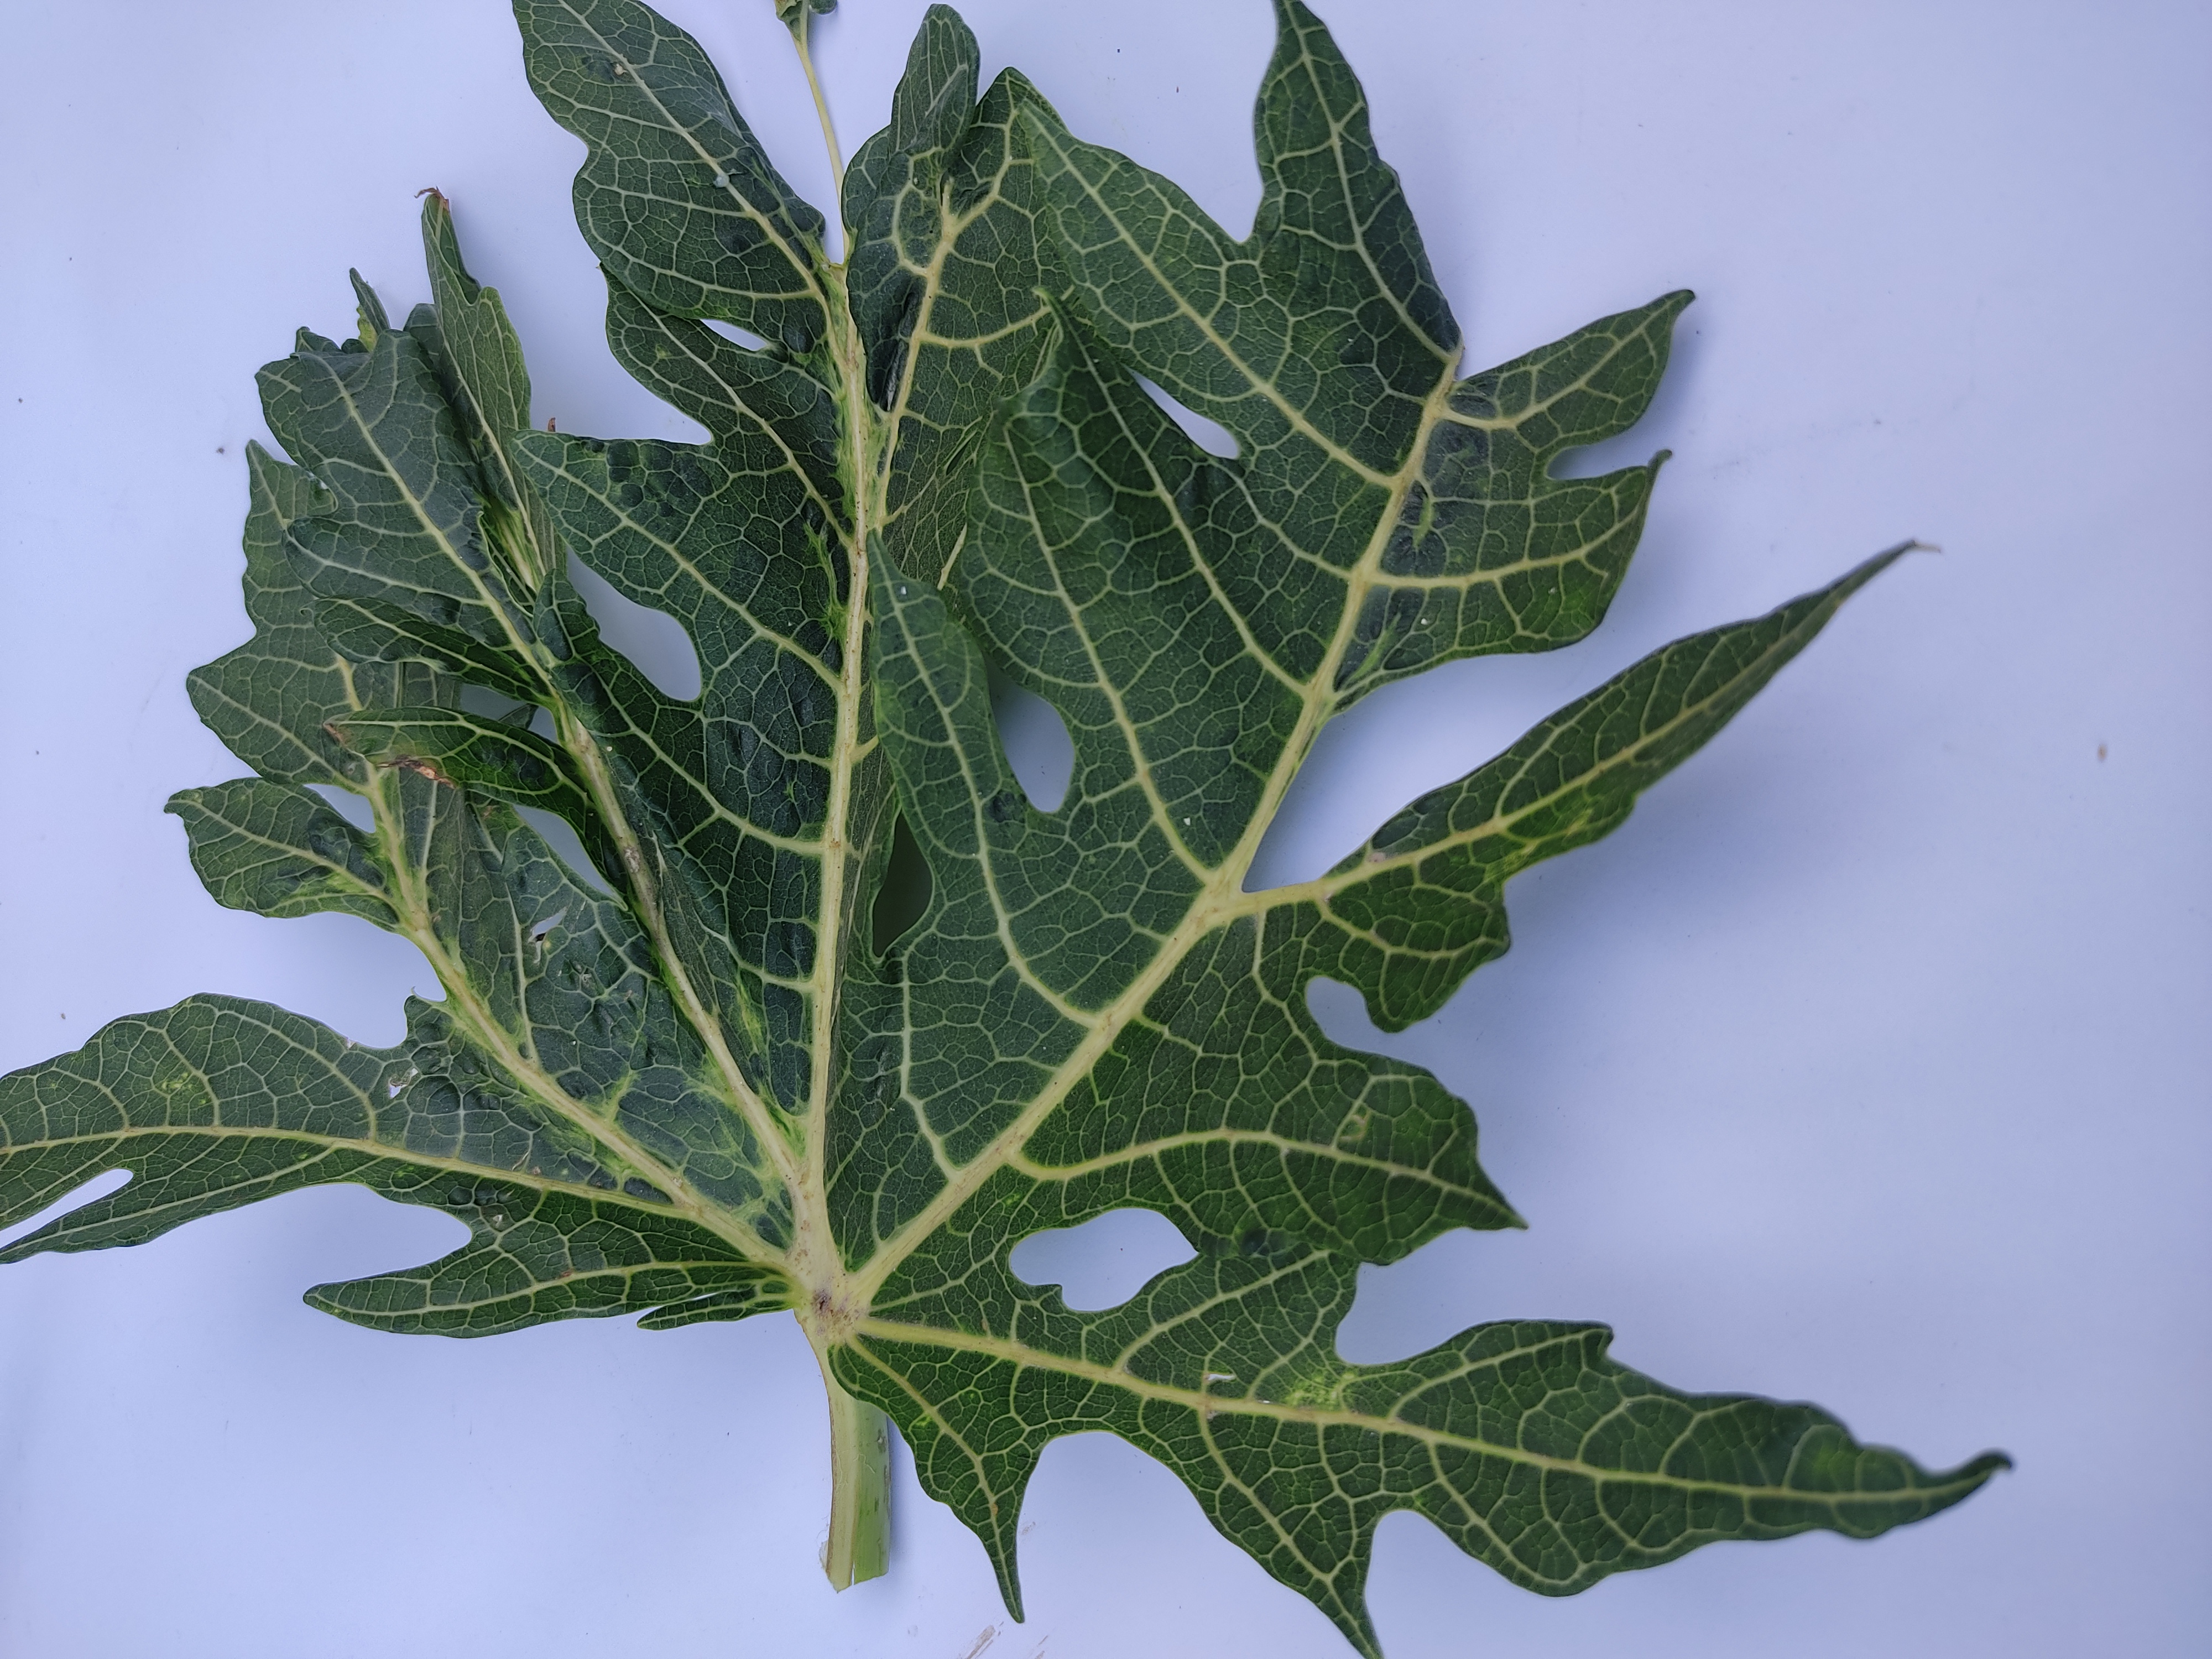
Label: Leaf Curl